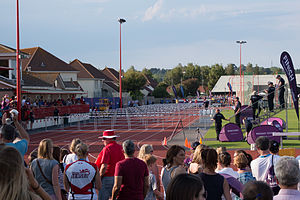
Island Games 2015 / Sportsgrene
110m forhindringsløb, mænd, finalerne ved FB Fields den 30. juni 2015.
De XVI Island Games blev holdt i Jersey, fra den 27. juni til 3. juli 2013.